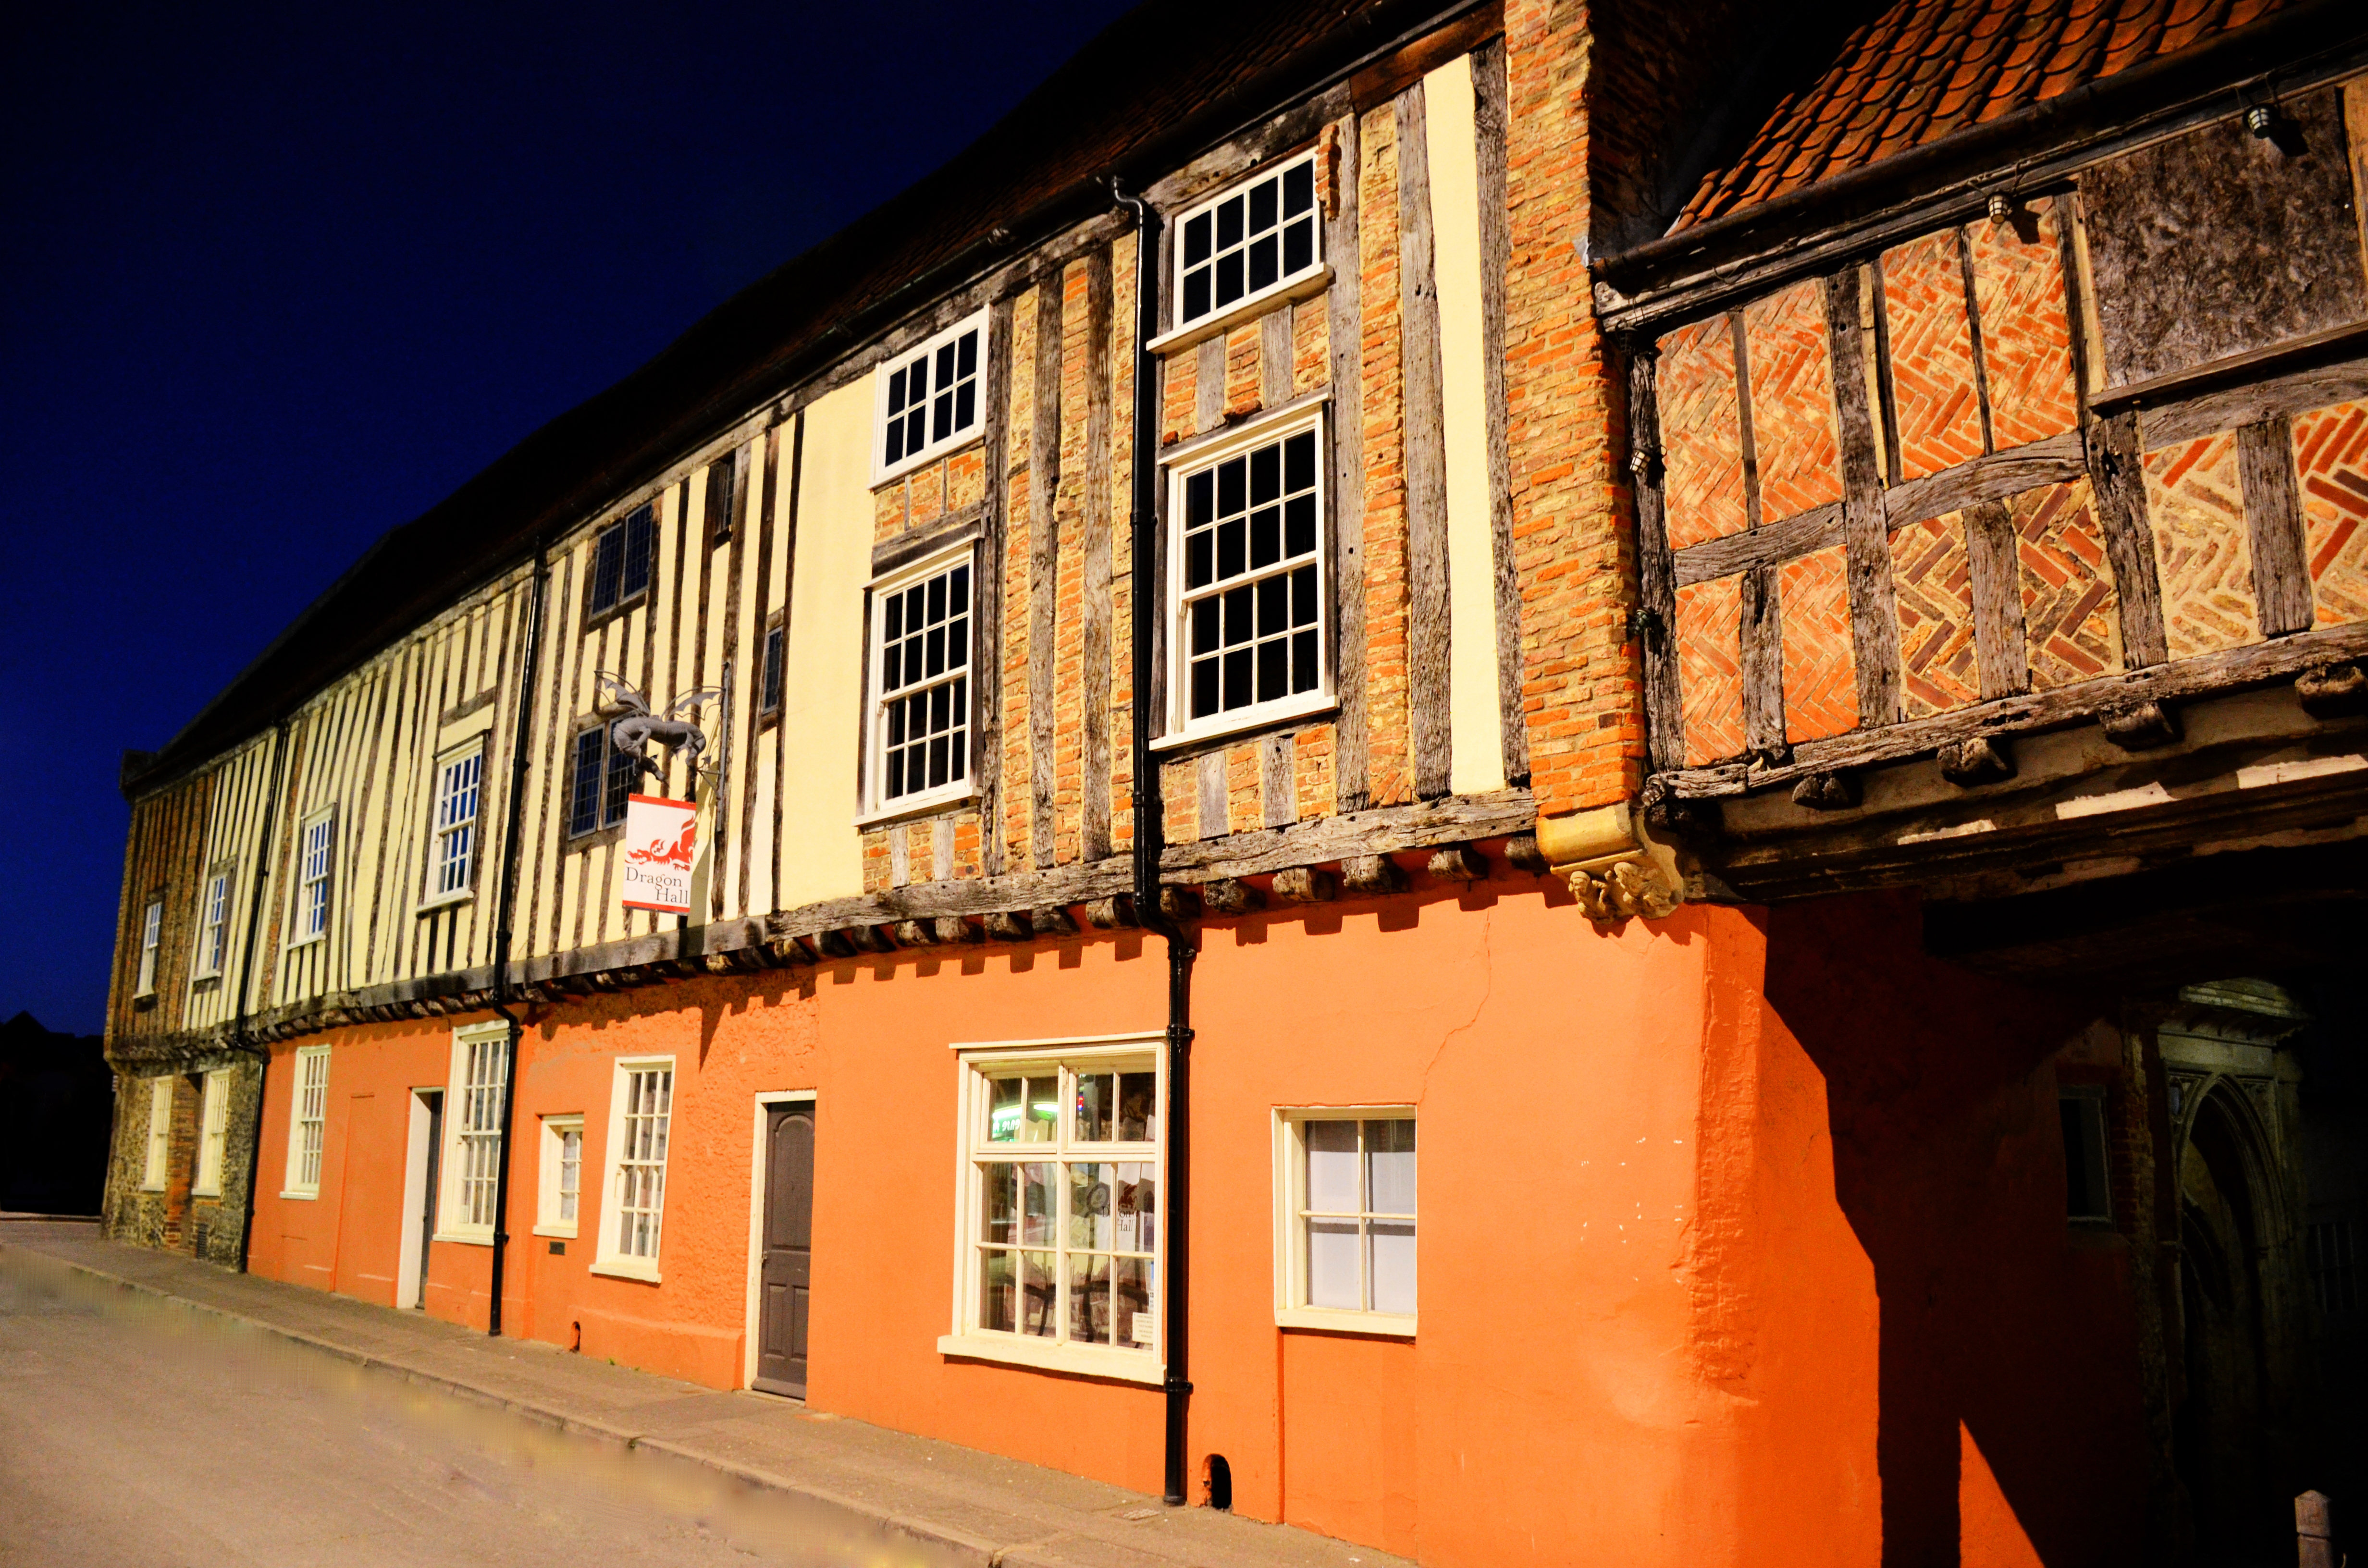
architecture, road, street, night, house, window, town, alley, city, downtown, evening, color, facade, free, neighbourhood, urban area, human settlement